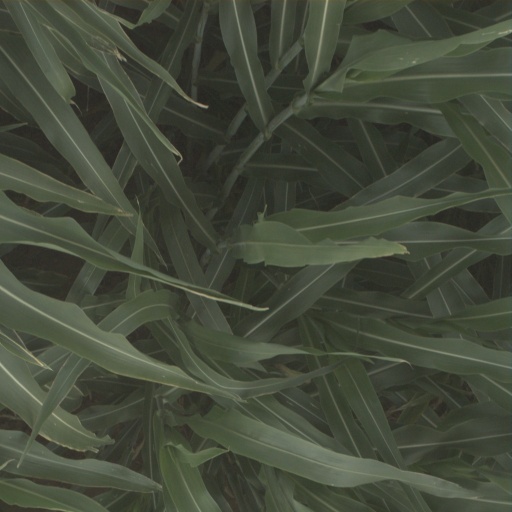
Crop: sorghum